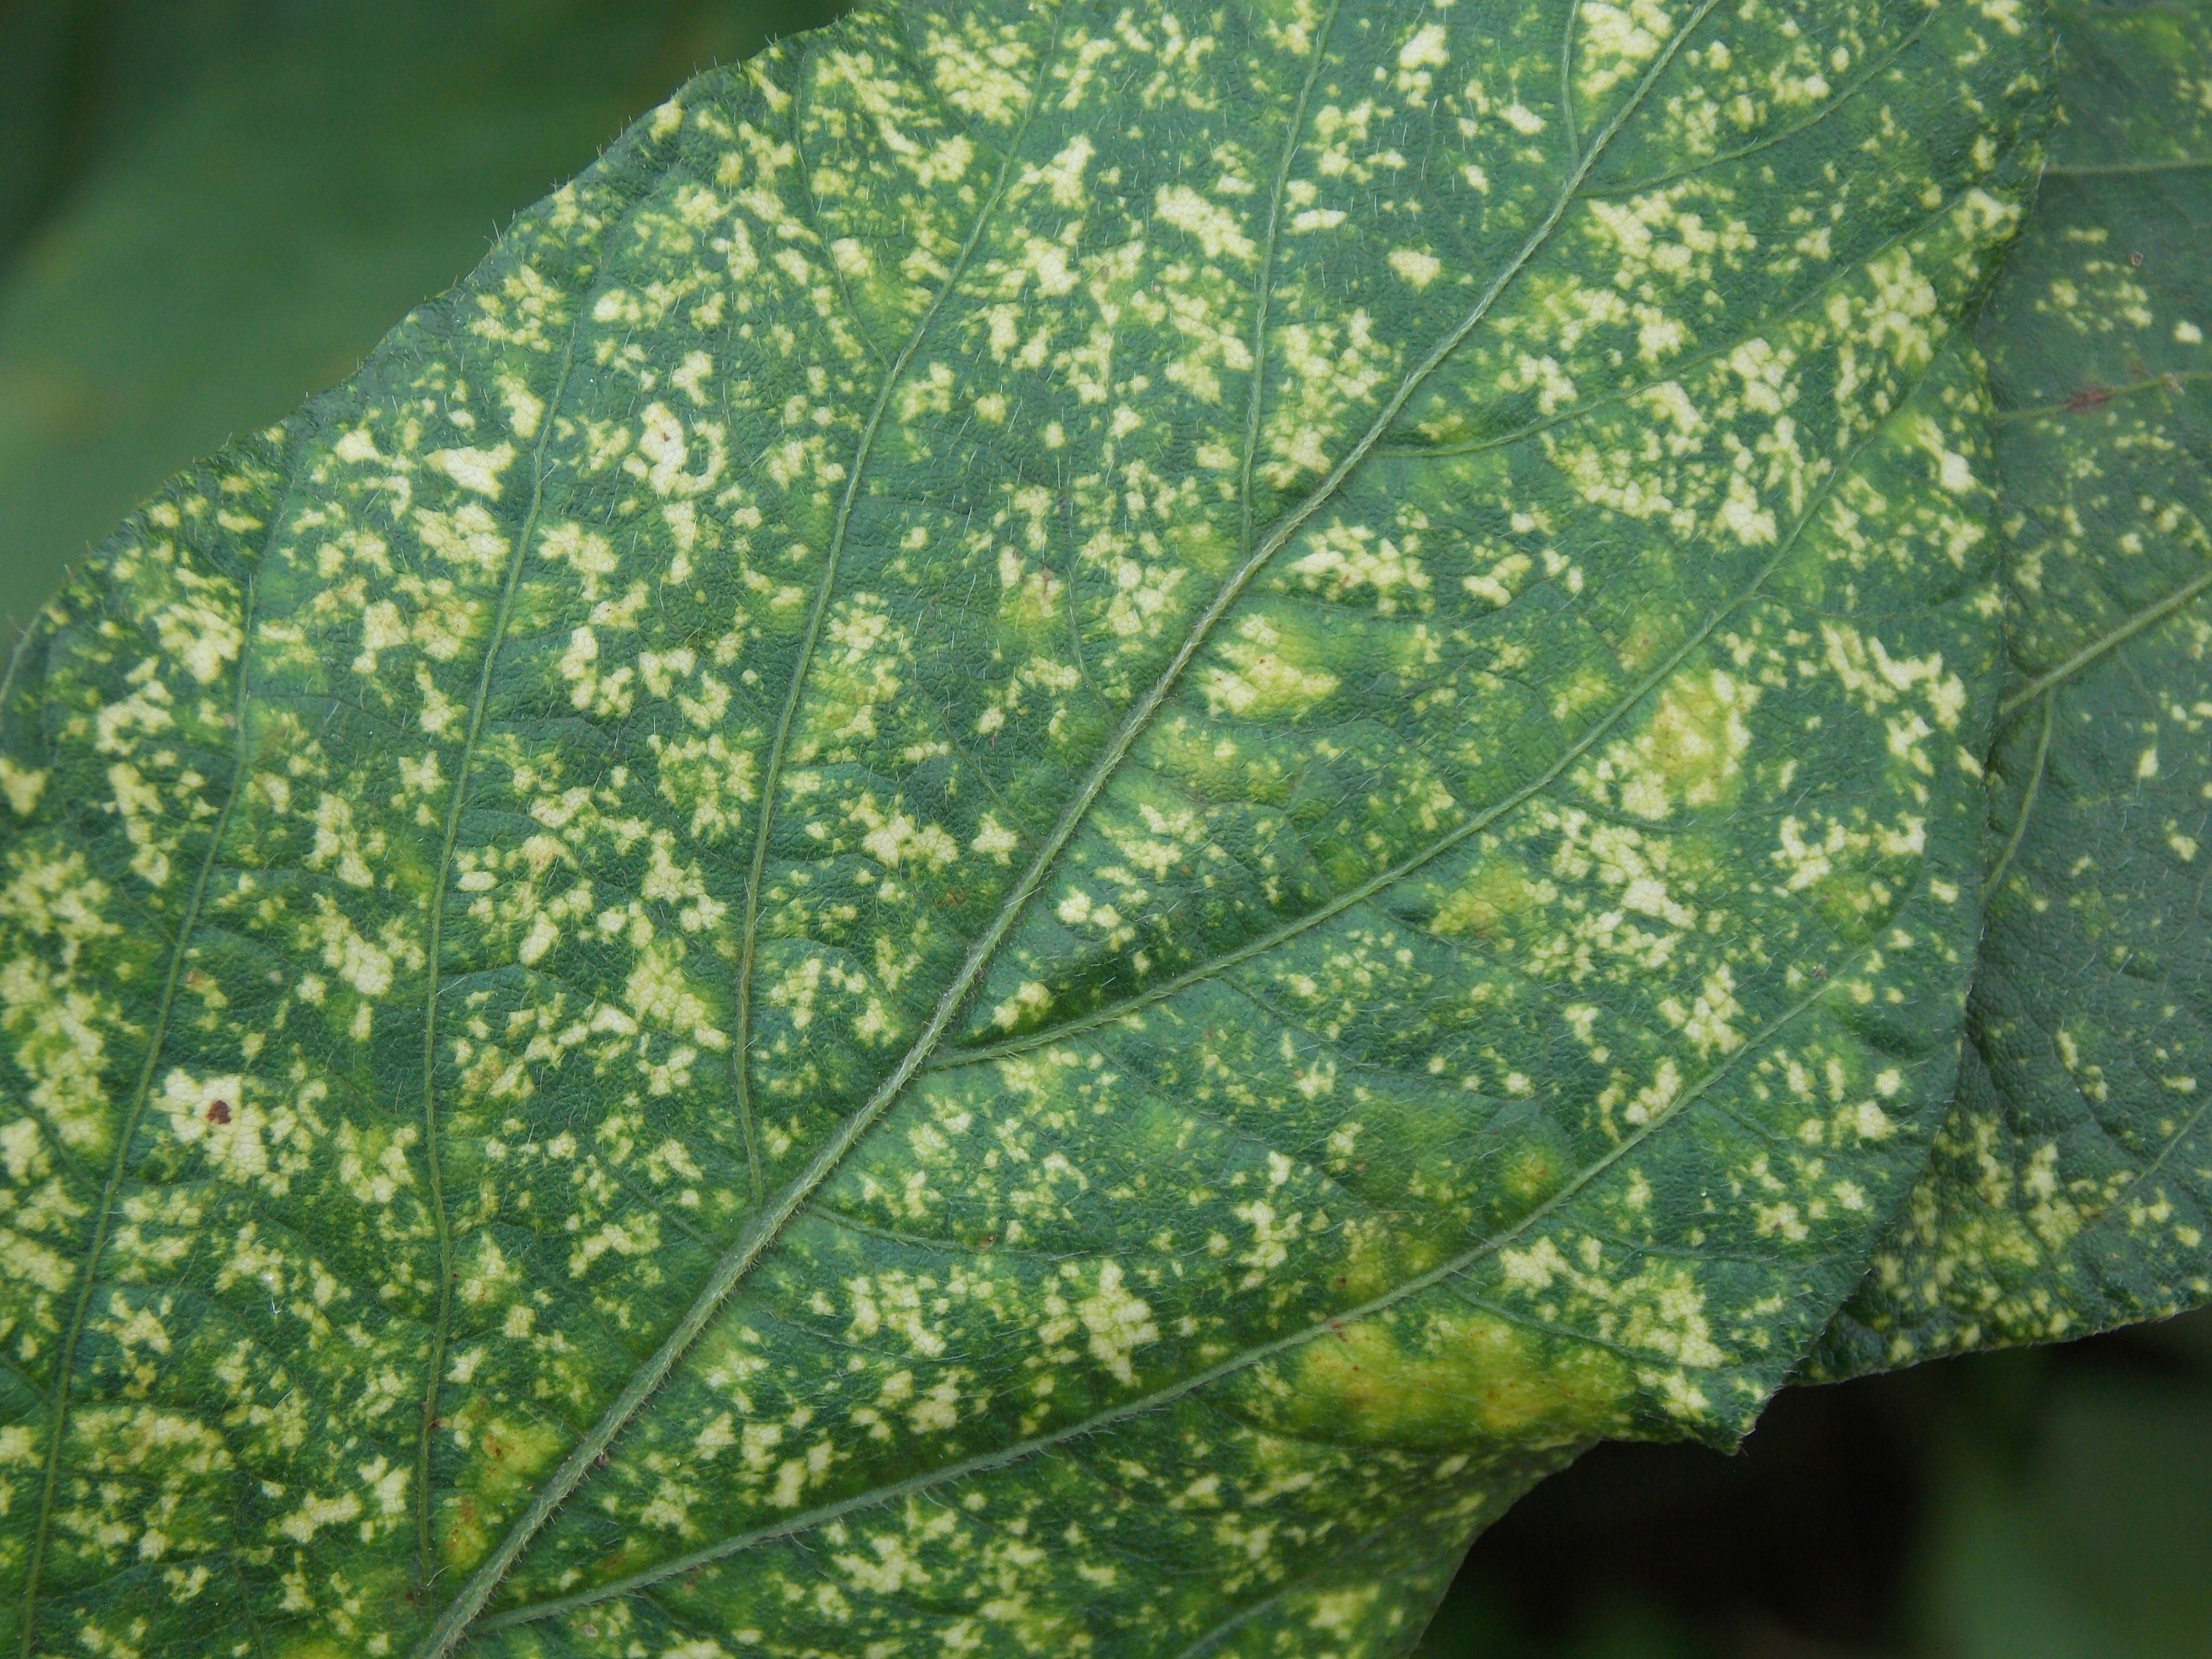
Label: Disease